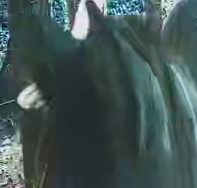
Face region: ears (position_of_ears)
Pain indicator: not_present